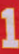
Number: 1